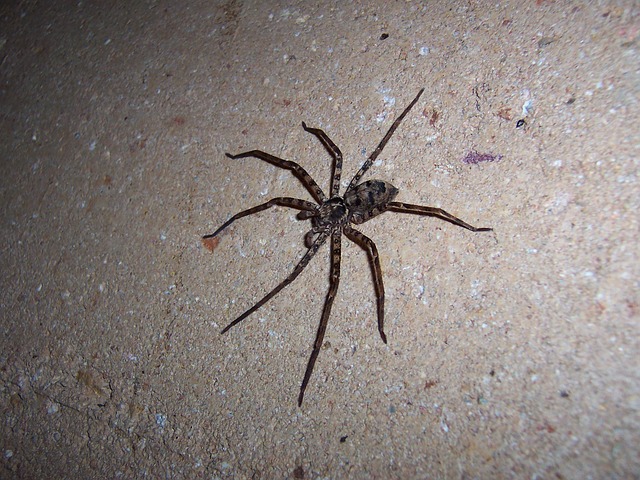
Label: spider